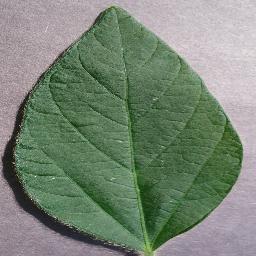
Label: Soybean___healthy